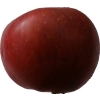
Label: Apple 17